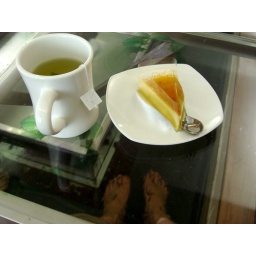
cake, tea, unlimited time in the fish bath for about $8